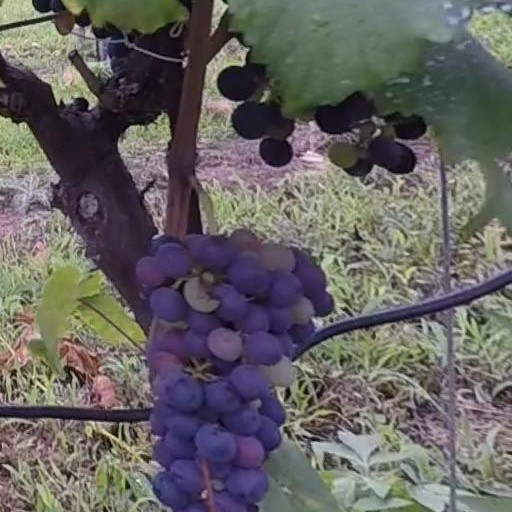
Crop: grape